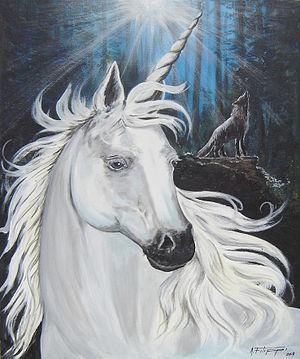
La licorne, parfois nommée unicorne, est une créature légendaire à corne unique. Son origine, controversée, résulte de multiples influences, en particulier de descriptions d'animaux tels que le rhinocéros et l'antilope, issues de récits d'explorateurs. Les premières représentations attestées d'animaux unicornes remontent à la civilisation de l'Indus. Le récit sanskrit d'Ekashringa et les routes commerciales pourraient avoir joué un rôle dans leur diffusion vers le Proche-Orient.